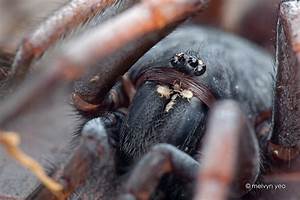
Label: ragno